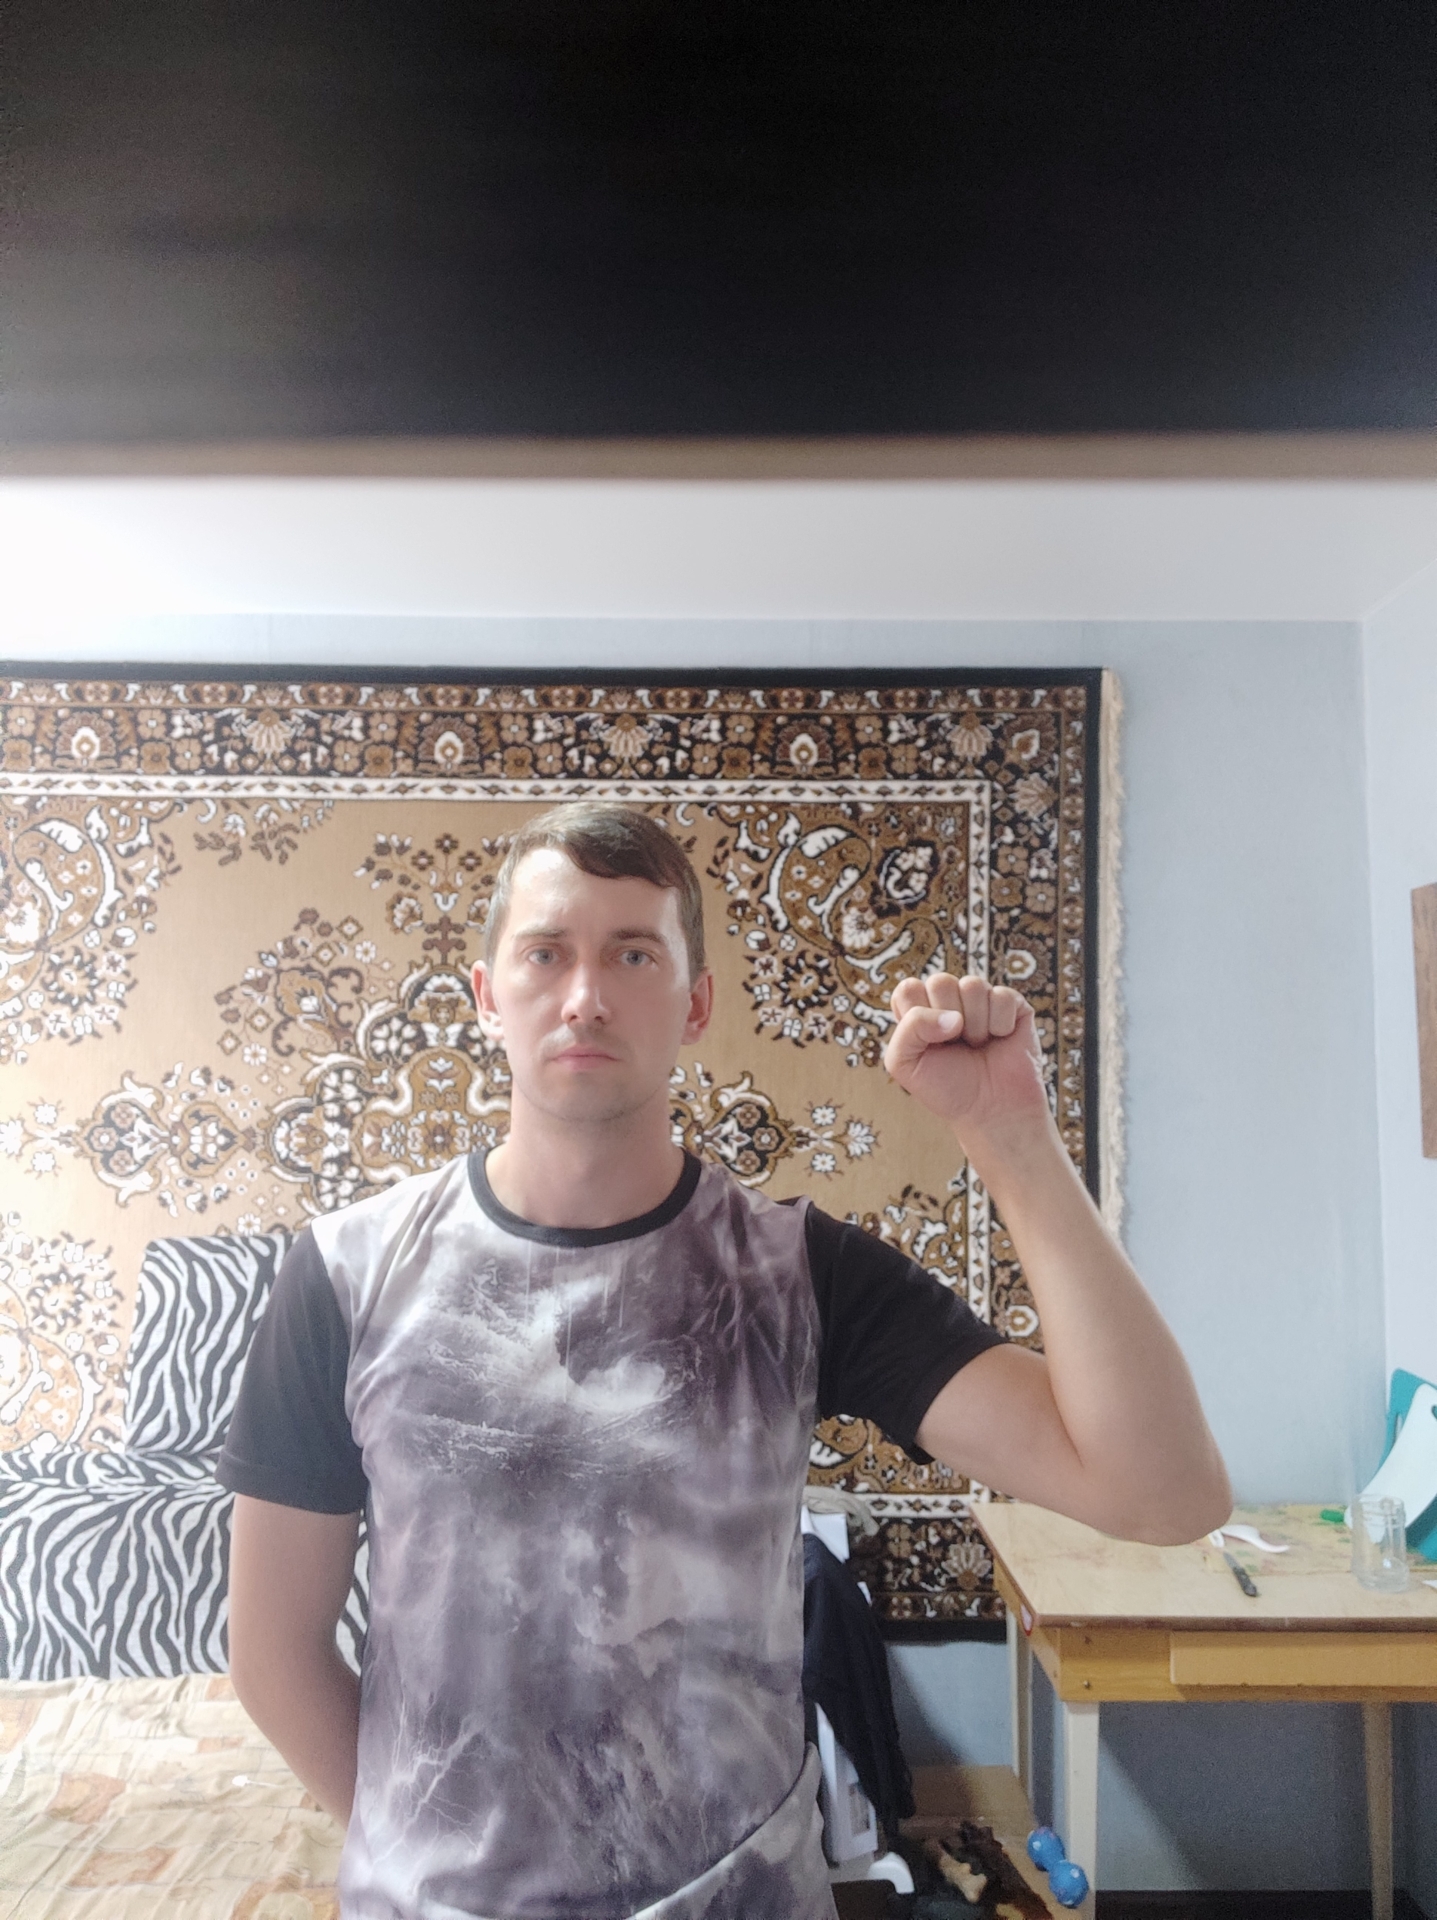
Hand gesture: fist